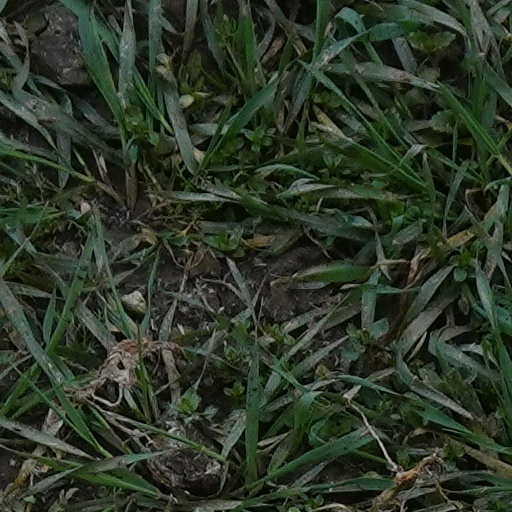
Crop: wheat